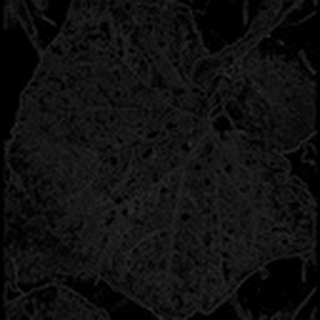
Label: cotton_powdery_mildew